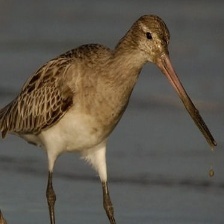
Species: BAR-TAILED GODWIT
Scientific name: LIMOSA LAPPONICA